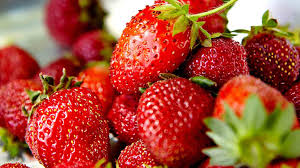
Label: Strawberry